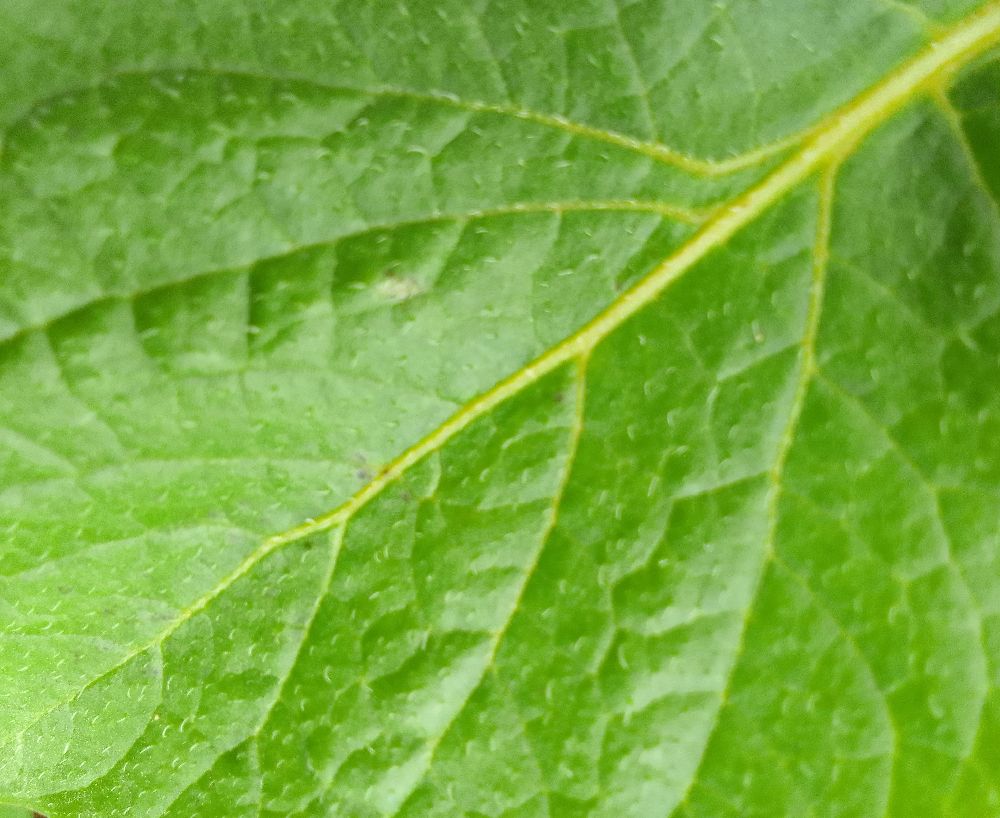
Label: Healthy